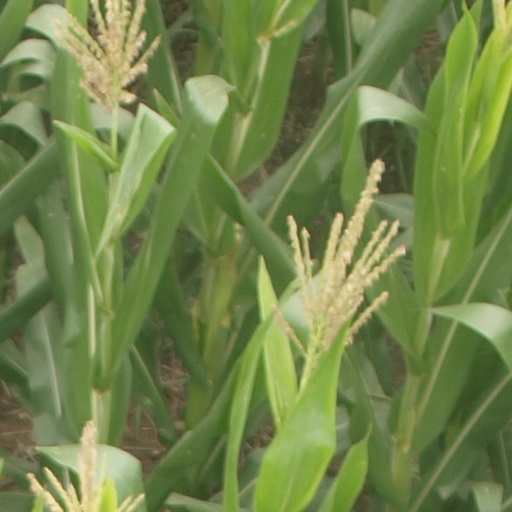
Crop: maize; corn